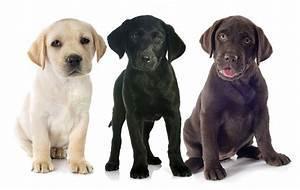
dog